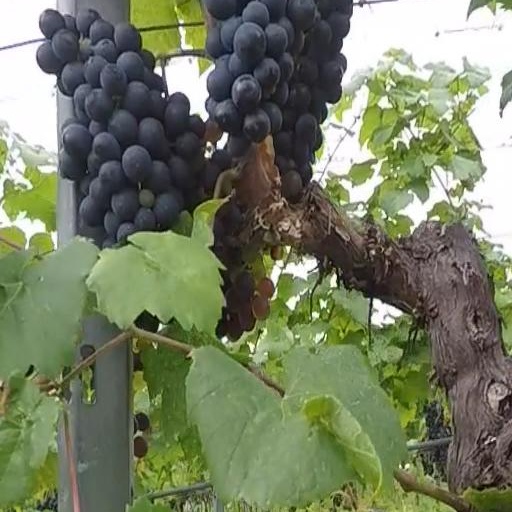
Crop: grape